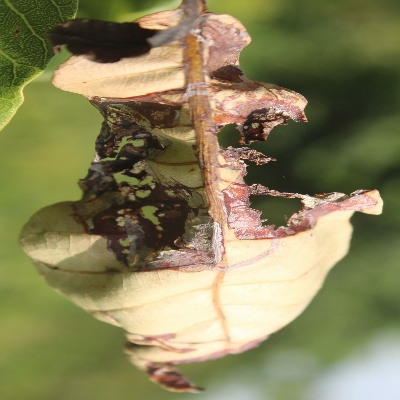
Crop: Cashew
Condition: leaf miner